Albania's Golgotha

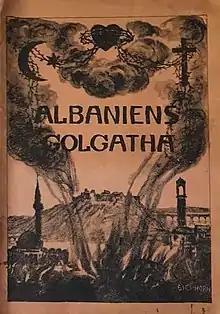
Albaniens Golgatha (1913)

Albania's Golgotha: Indictment of the Exterminators of the Albanian People, is a German published document of 1913 which was written by the Austrian publicist and politician Leo Freundlich (1875-1953). The document is a compilation of news which he gathered when traveling in the Vilayet of Kosovo during the Serbian invasion of 1912-1913, explaining in detail the full-scale massacres, rape, expulsions, torture and abuse which Albanian civilians suffered under rule by the Serb army and Chetnik paramilitaries. According to the documents of Freundlich, 25,000 Albanians were massacred in the Kosovo Vilayet halfway through the First Balkan War. The document describes the methods of ethnic cleansing which was used to remove the Albanian population of North Macedonia, Northern Albania, and Kosovo. The document was re-translated by Robert Elsie. The reports were confirmed by the International Commission to Inquire into the Causes and Conduct of the Balkan War.